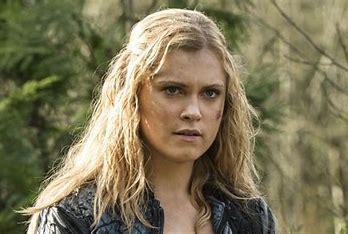
Brand: Clarks
Model: 100